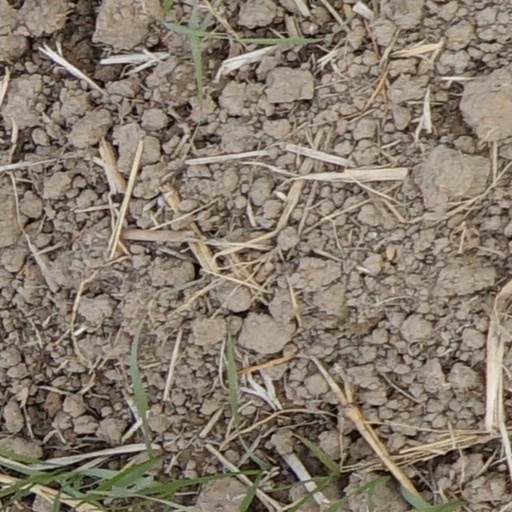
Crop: wheat